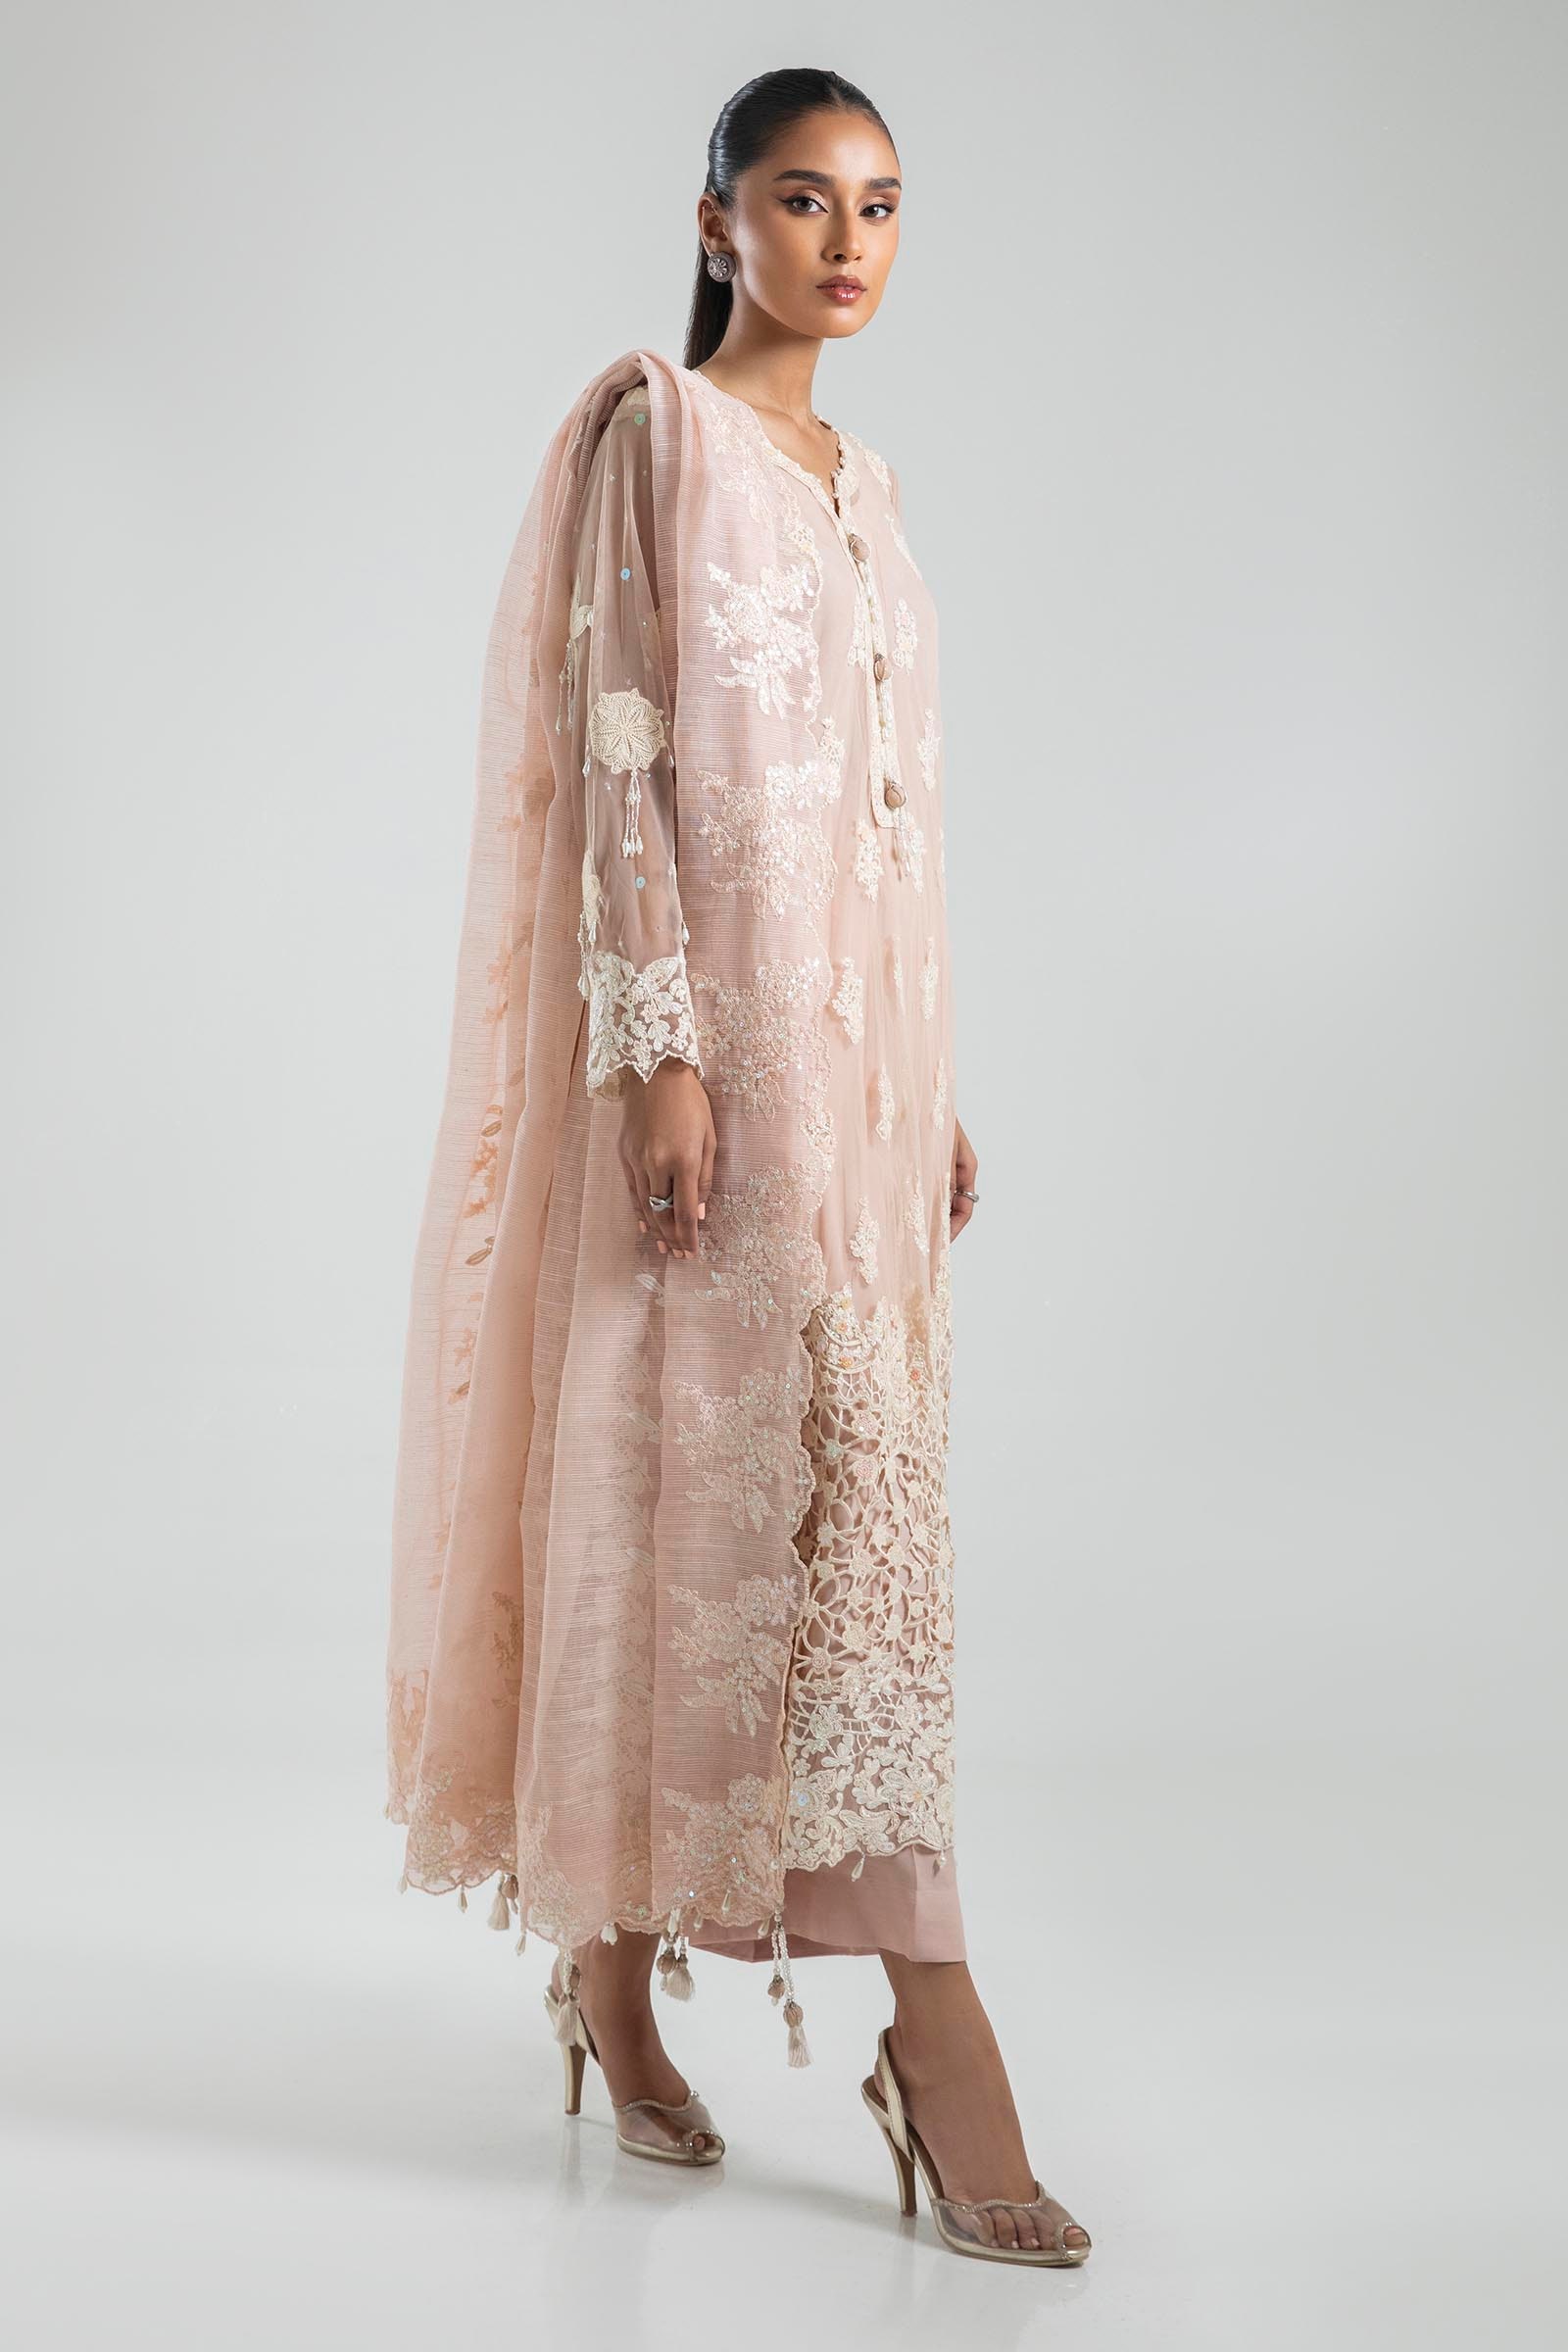
pink embroidered long sleeve chiffon